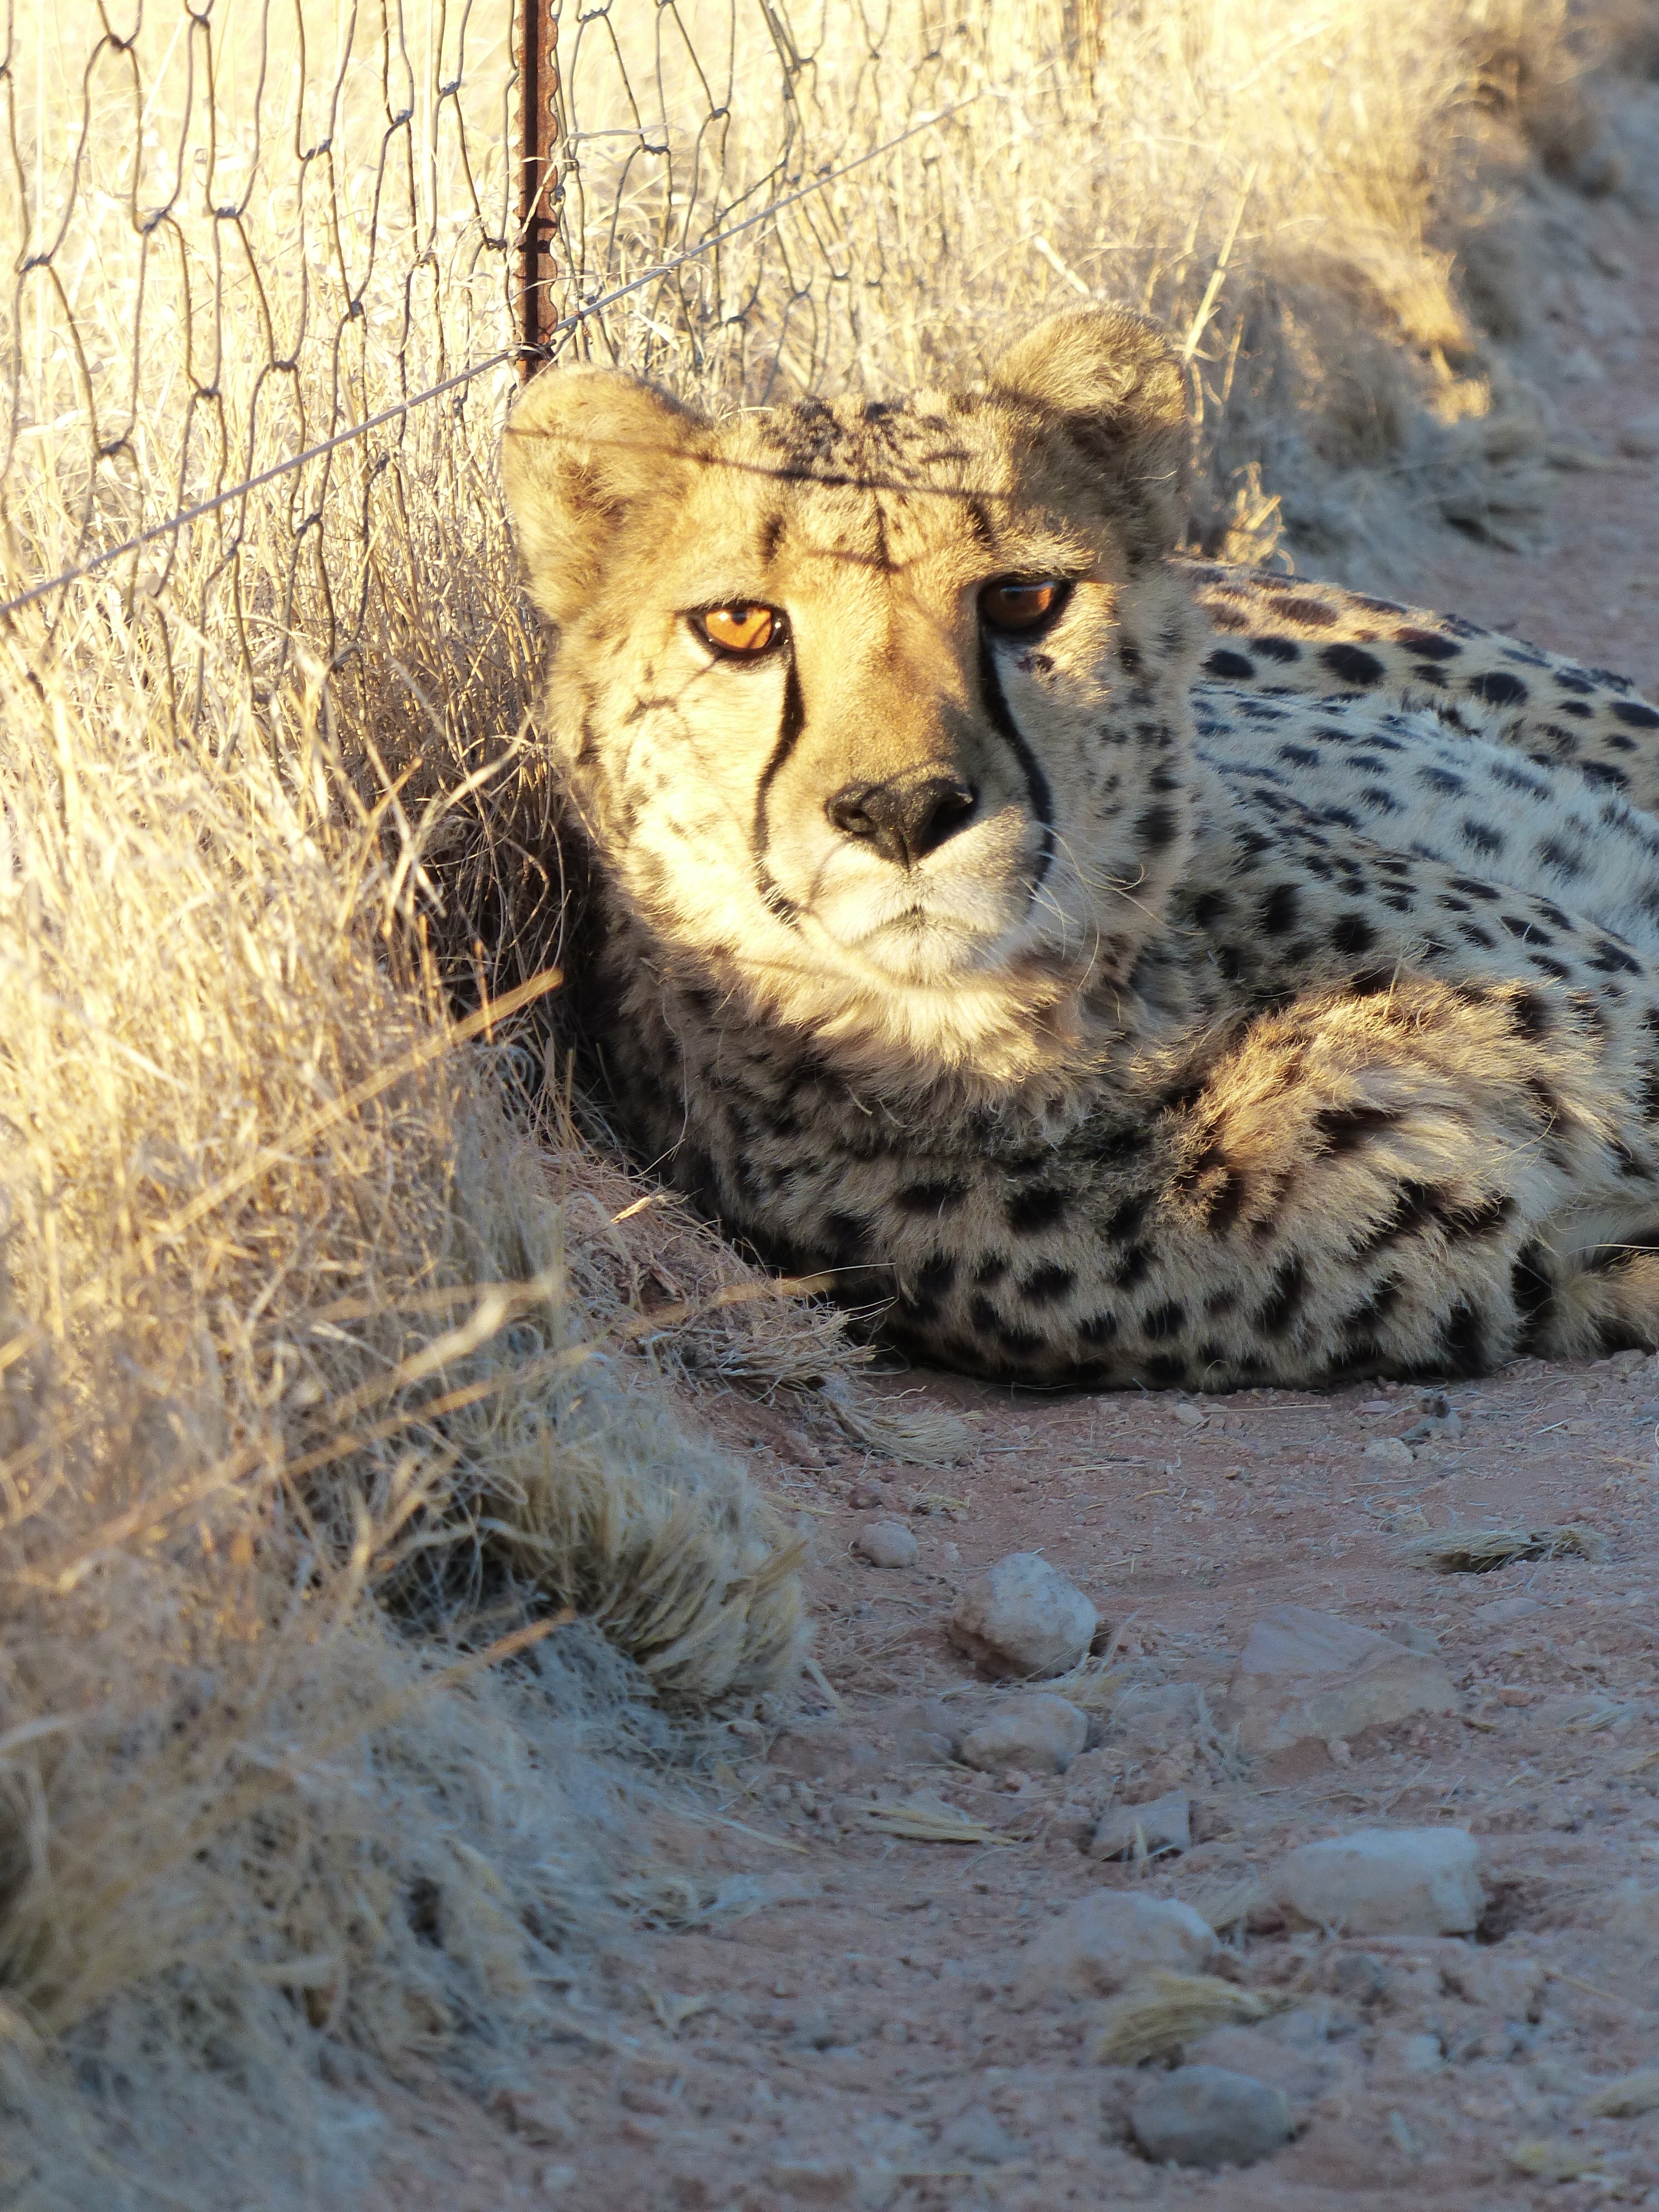
wildlife, mammal, fauna, lion, leopard, cheetah, vertebrate, tame, big cats, cat like mammal, nambia, hammerstein lodge